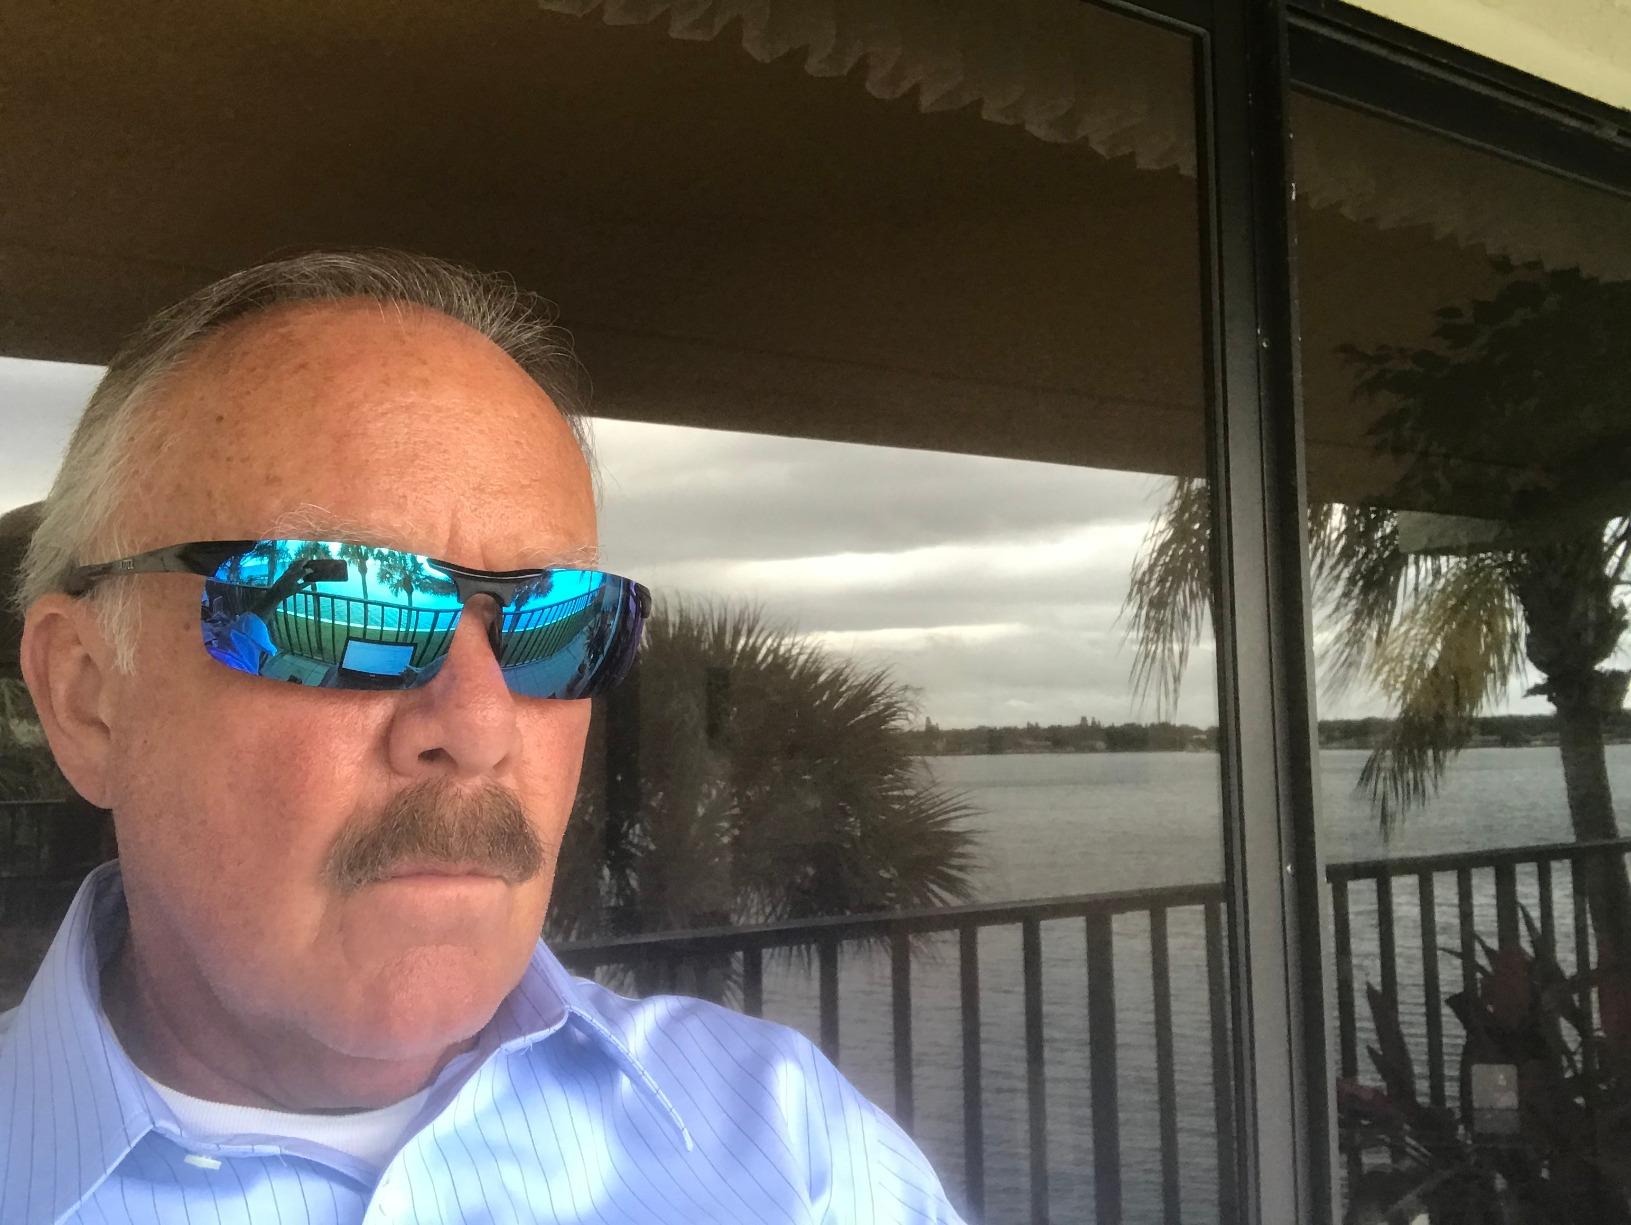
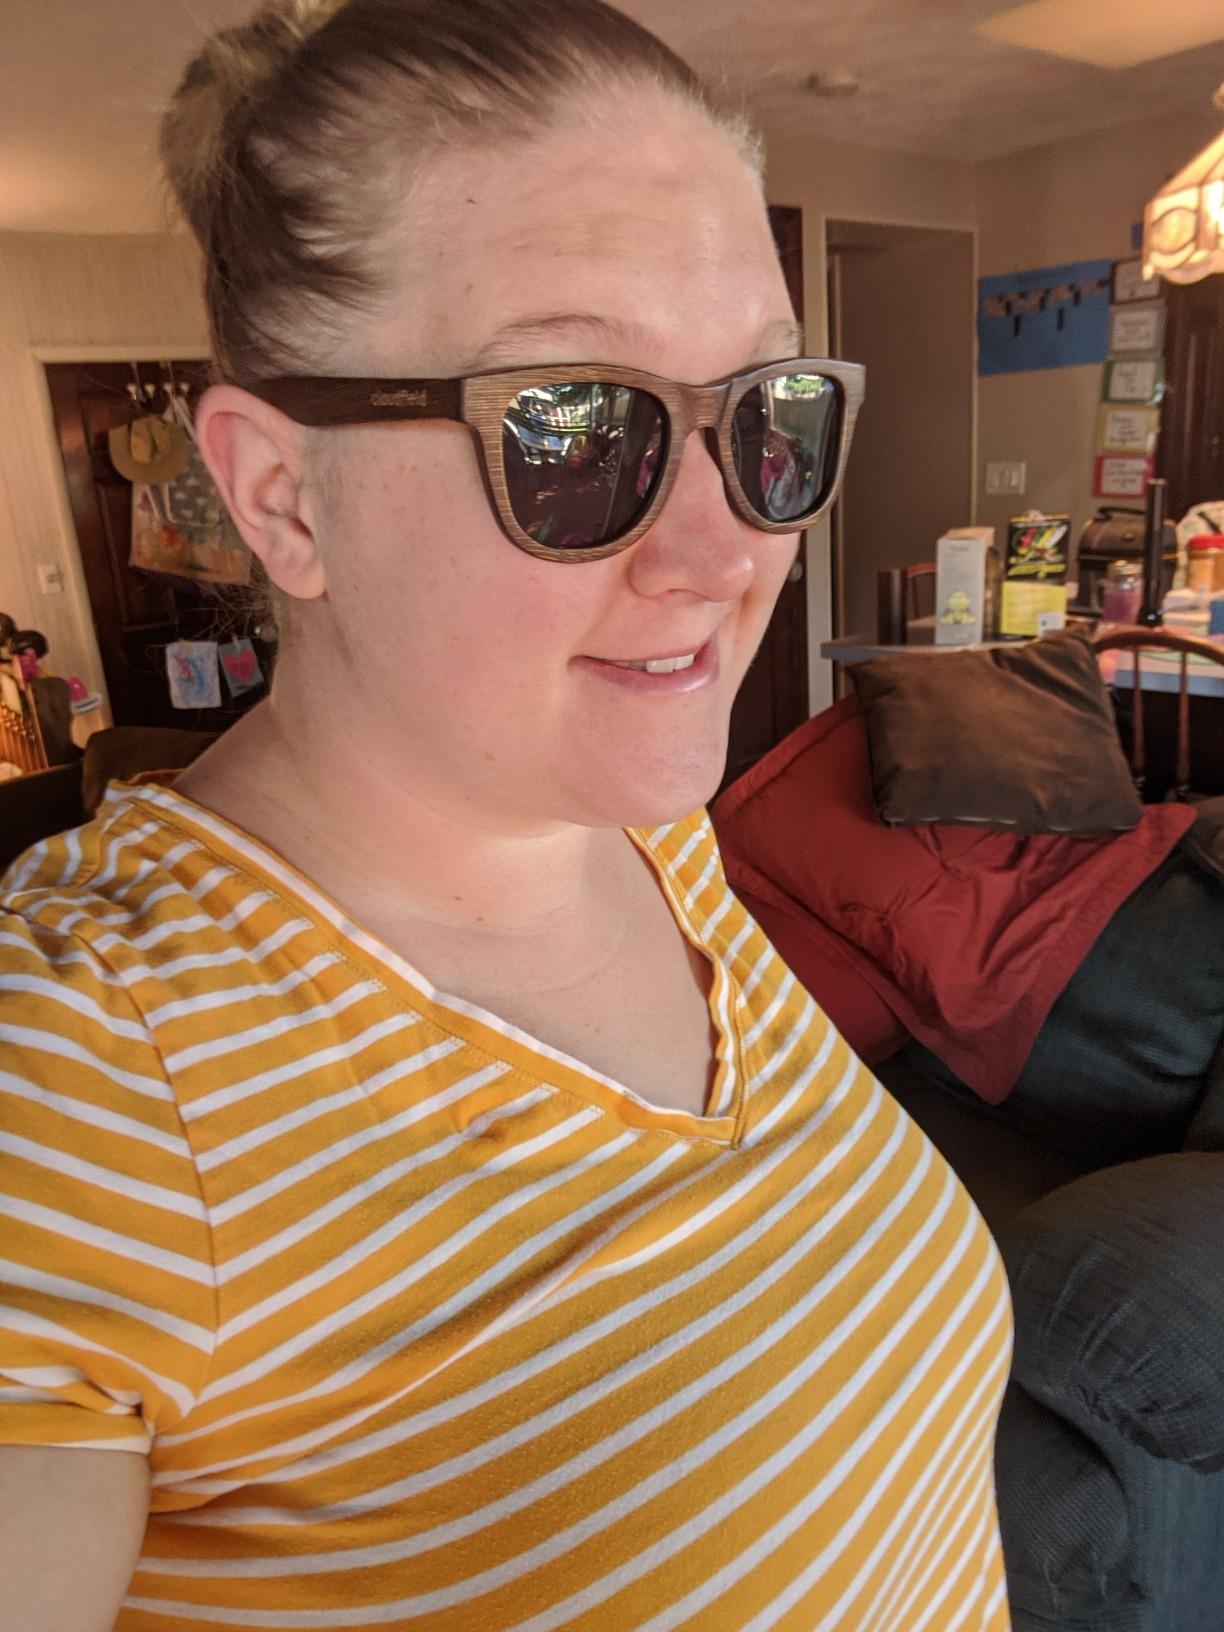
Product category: accessories_sunglasses
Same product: no